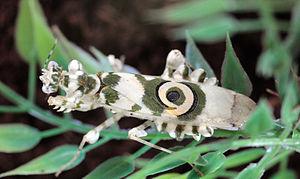
Pseudocreobotra wahlbergi, ou Mante fleur, est une mante de la famille des Hymenopodidae, particulièrement spectaculaire, car sa morphologie adopte celle des fleurs de son environnement. Elle a été nommée par Carl Stål en l'honneur de l'entomologiste suédois Peter Fredrik Wahlberg.